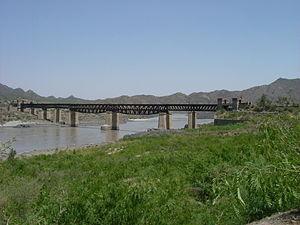
Cette liste de ponts du Pakistan a pour vocation de présenter une liste de ponts remarquables du Pakistan, tant par leurs caractéristiques dimensionnelles, que par leur intérêt architectural ou historique.